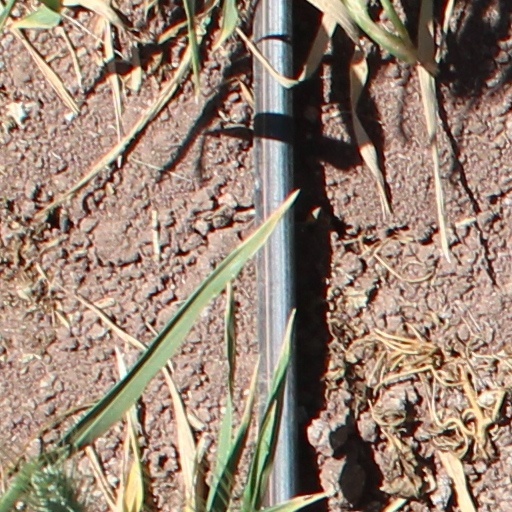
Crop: wheat